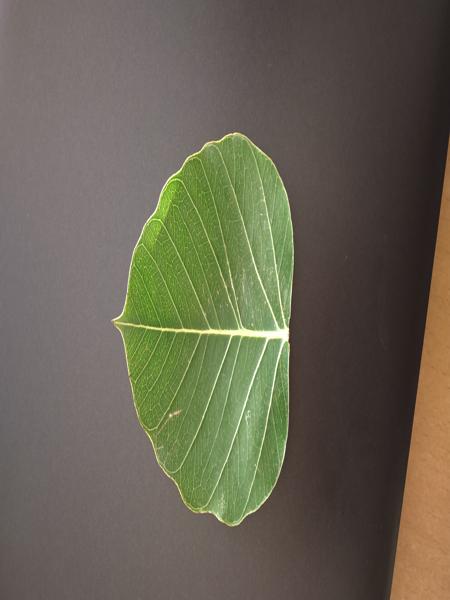
Plant: Arali